Languages of Poland

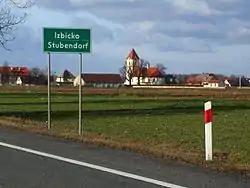
Polish and German bilingual road sign in village Izbicko, Opole Voivodeship

A settlement can use any officially recognised, regional, or minority languages in their name. Currently only 5 settlements have exercised this power. The following is a list of languages by their use in settlements dual language names.